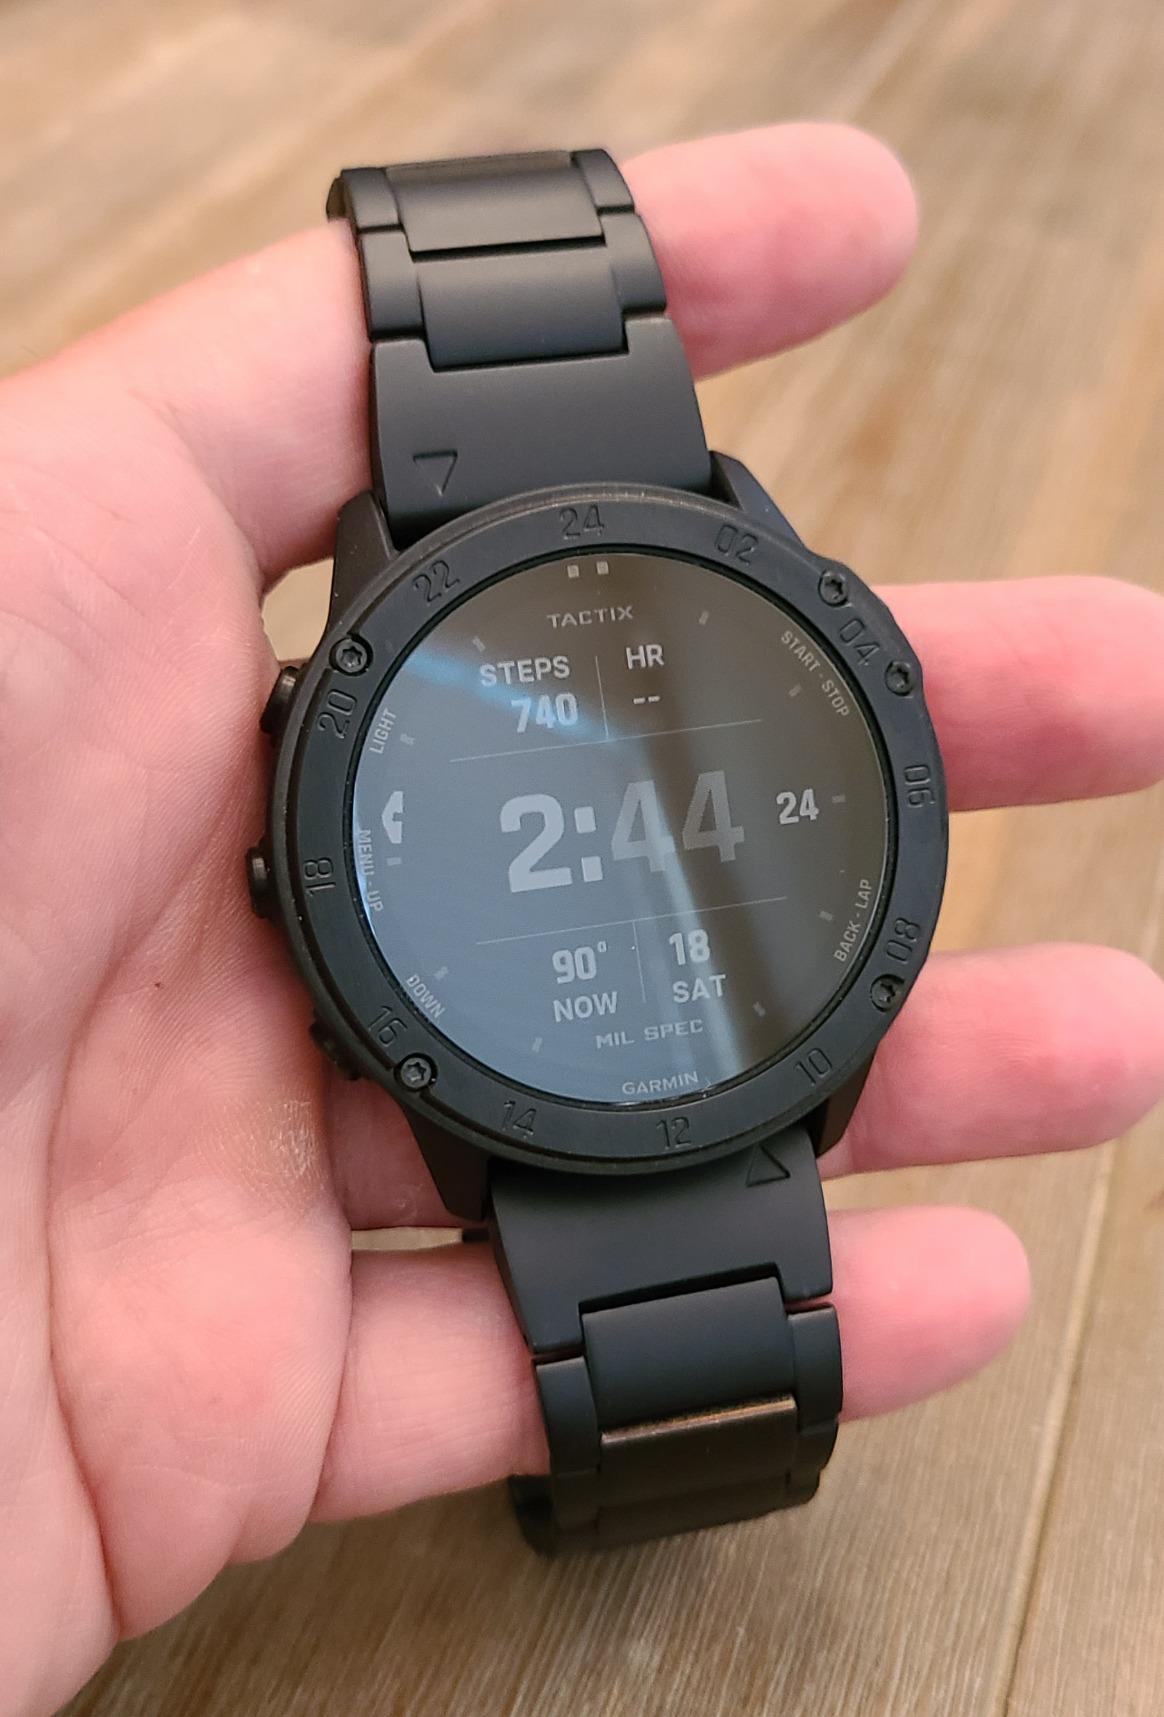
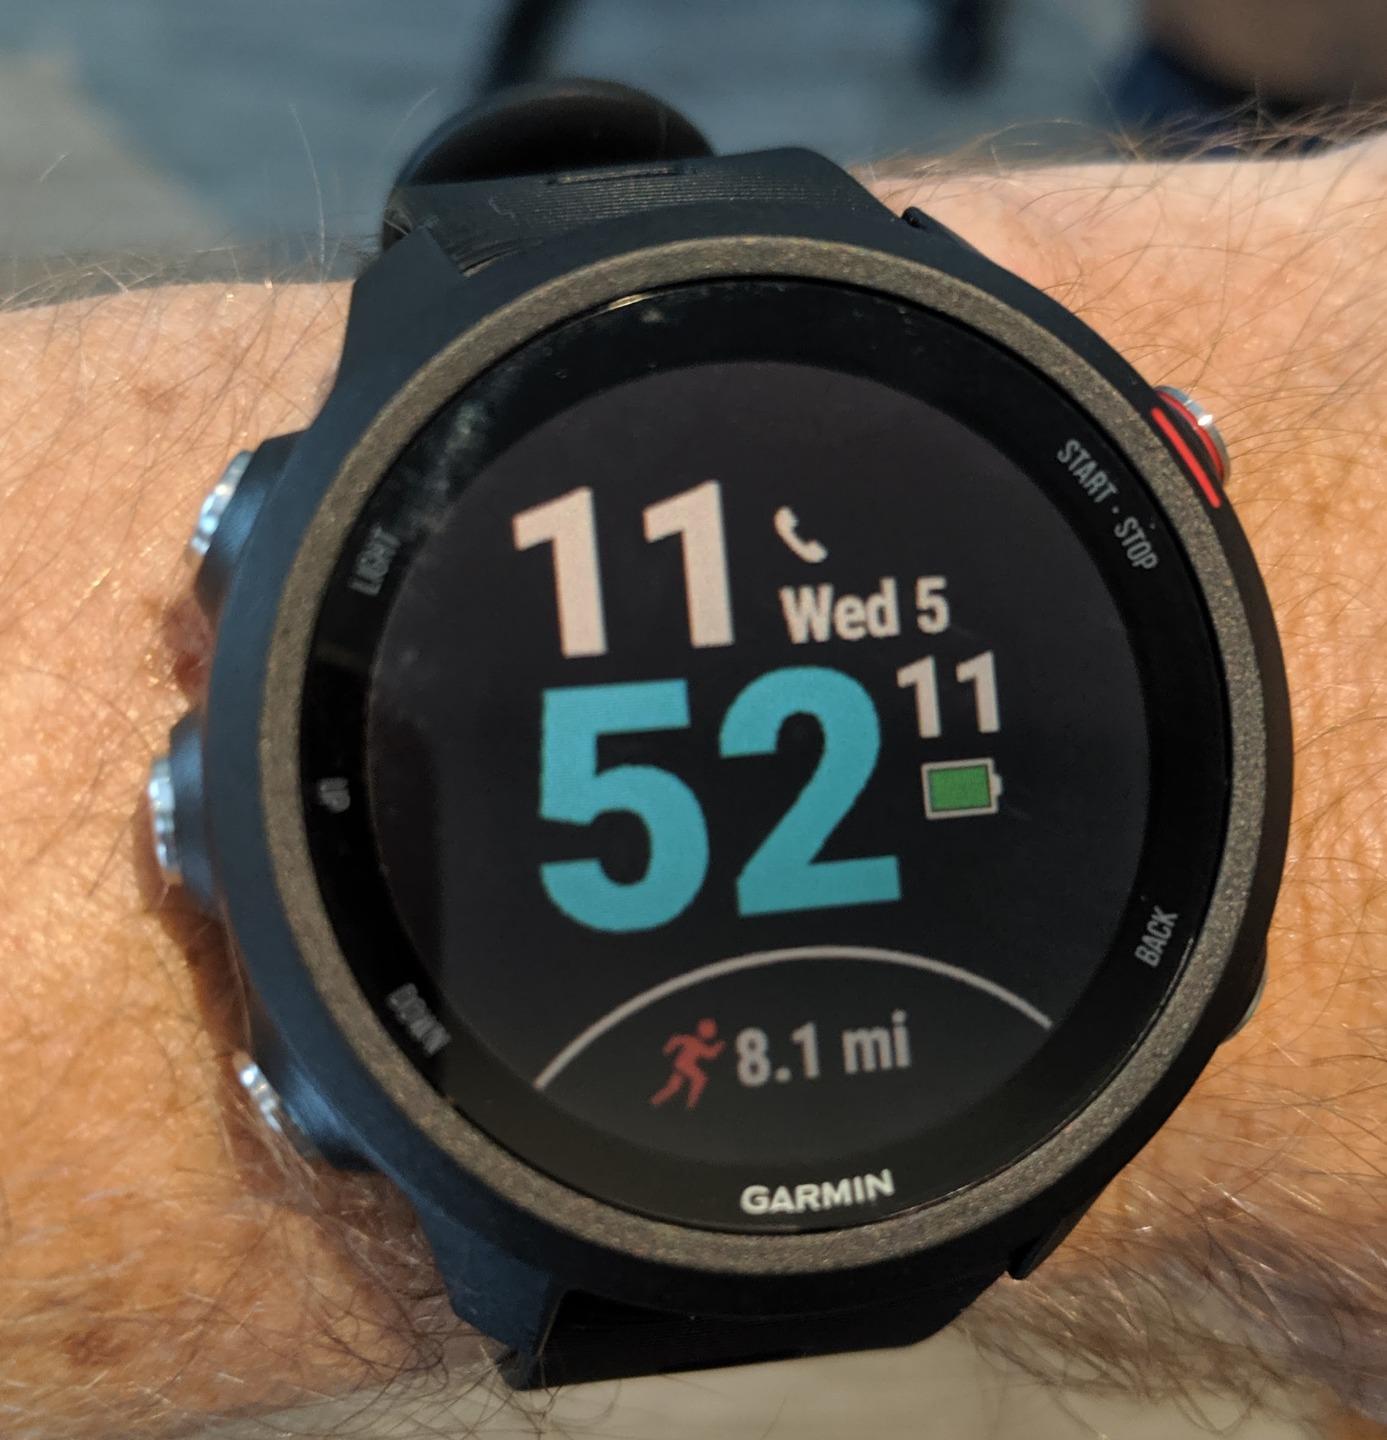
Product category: smartwatch
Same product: no